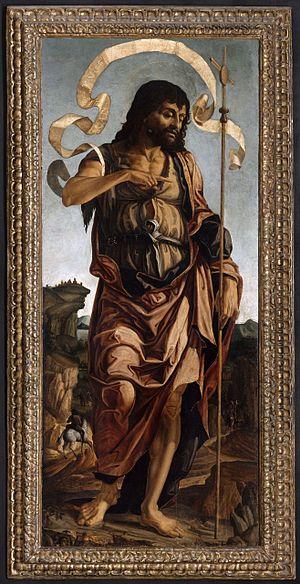
Cristoforo Scacco di Verona est un peintre italien qui fut actif principalement dans le centre et le sud de l'Italie.